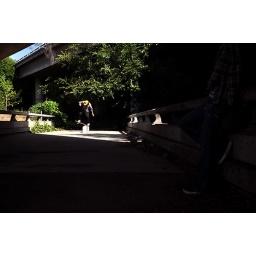
Josh Campos front blunting at this built ledge on a random abandoned bridge over a river and underneth a freeway.